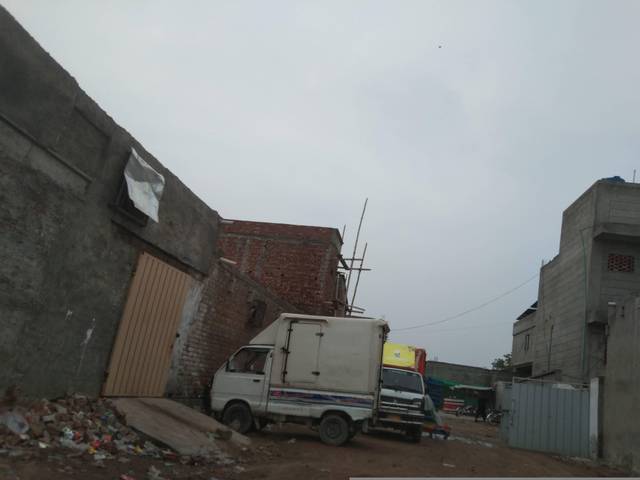
Region: Pakistan
Coordinates: 31.482, 74.263